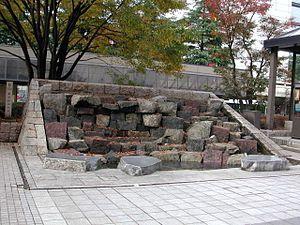
Le château de Nagaoka était un château japonais situé à Nagaoka, dans la préfecture de Niigata, au Japon. À la fin de la période Edo, le château de Nagaoka abritait une branche du clan Makino, daimyō du domaine de Nagaoka.